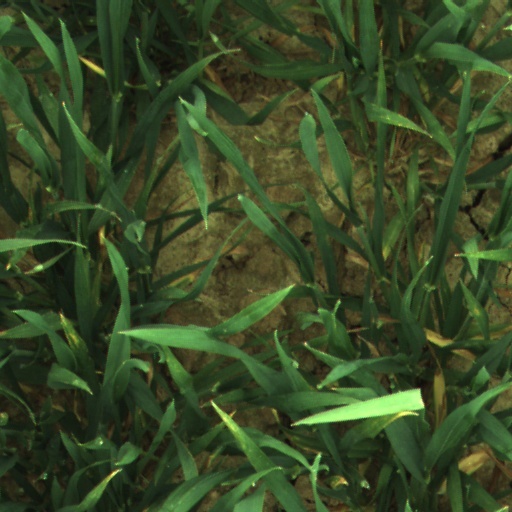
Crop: wheat